Troy, Tennessee

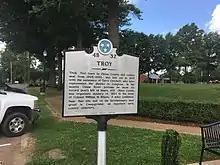
Historical marker in Troy, Tennessee

Troy is a town in Obion County, Tennessee, United States. The population was 1,423 at the 2020 census. It is part of the Union City, TN–KY Micropolitan Statistical Area.